Cambodia–China relations

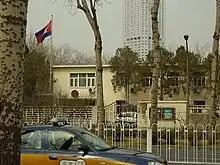
Embassy of Cambodia in China

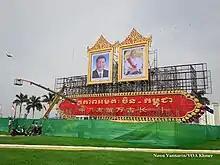
Portraits of CCP general secretary Xi Jinping and King Norodom Sihamoni being displayed during Xi's state visit to Cambodia, October 2016.

The Cambodian government's suppression of the Falun Gong, a new religious movement (considered by China and other critics to be a cult) banned by China, and extradition of two Falun Gong activists to China was criticized by human rights activities and the United Nations High Commissioner for Refugees. Suspected preferential treatment for Cambodia-based Chinese firms and the National Assembly's guarantee of profits for the Chinese investors in the Kamchay power plant has also provoked criticism from opposition politicians of China's growing political clout in Cambodia.